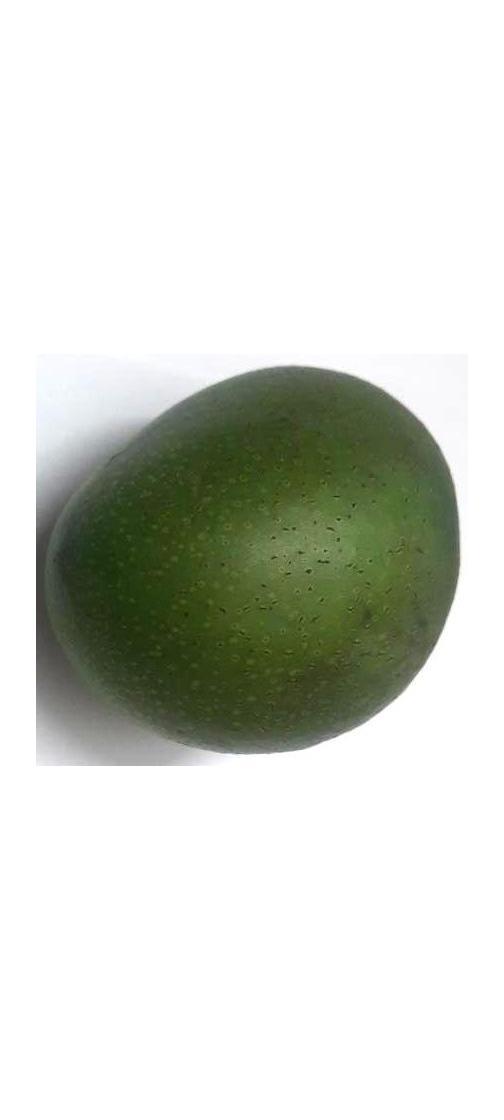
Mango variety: Ashshina Zhinuk